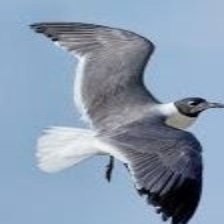
Species: LAUGHING GULL
Scientific name: LEUCOPHAEUS ATRICILLA